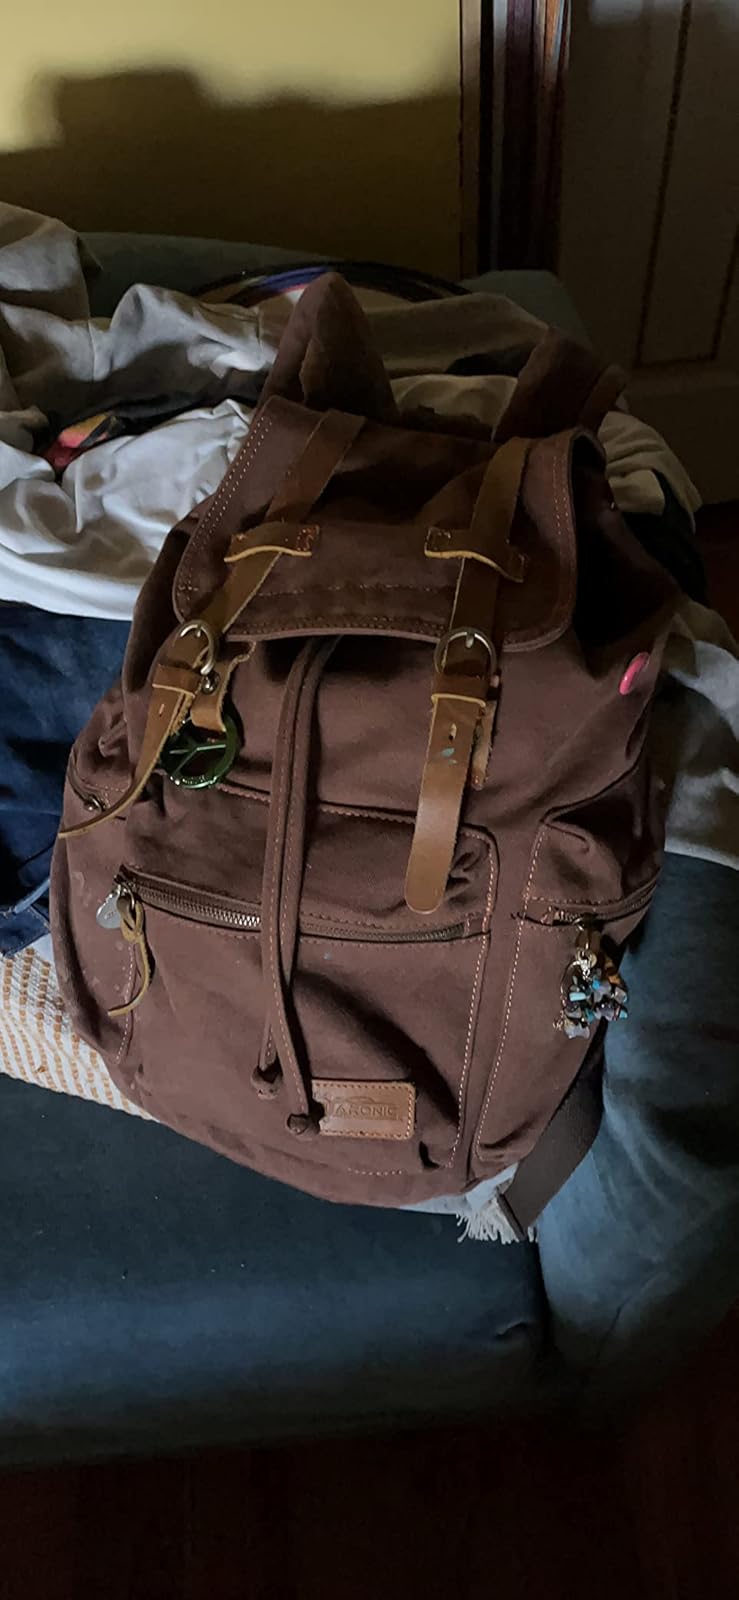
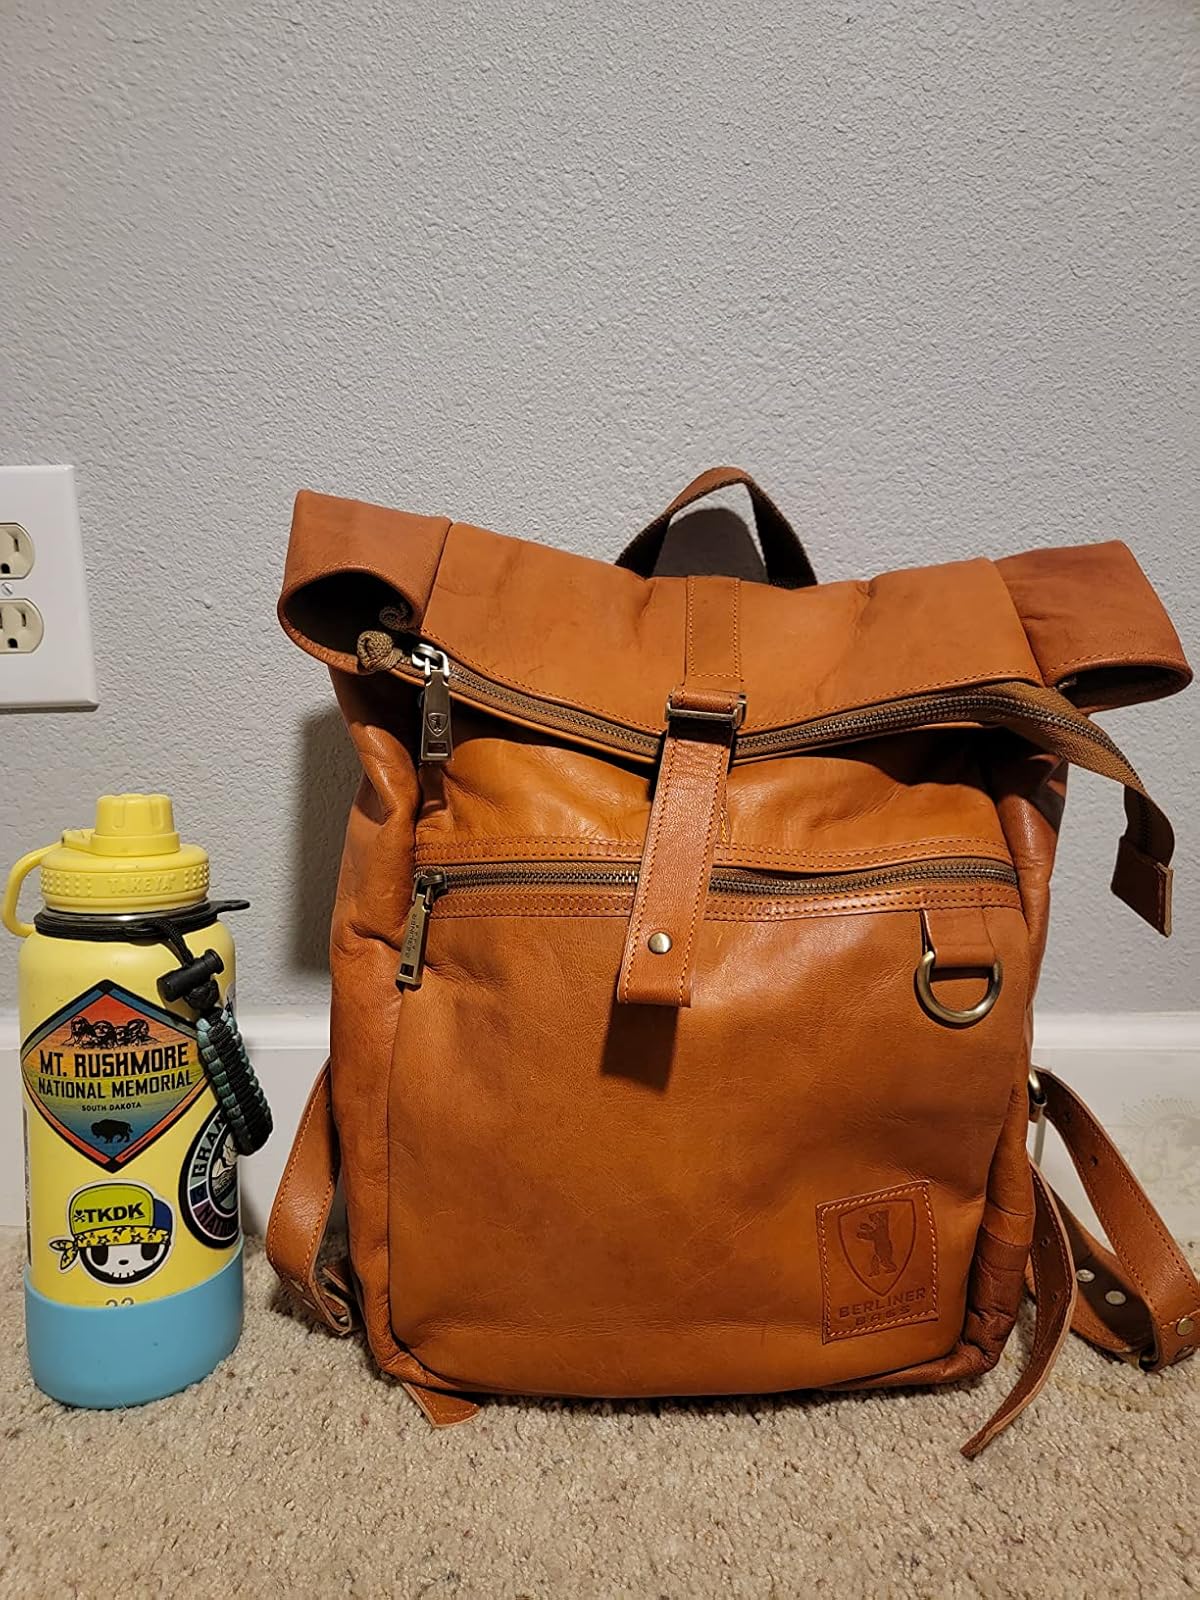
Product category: bag
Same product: no